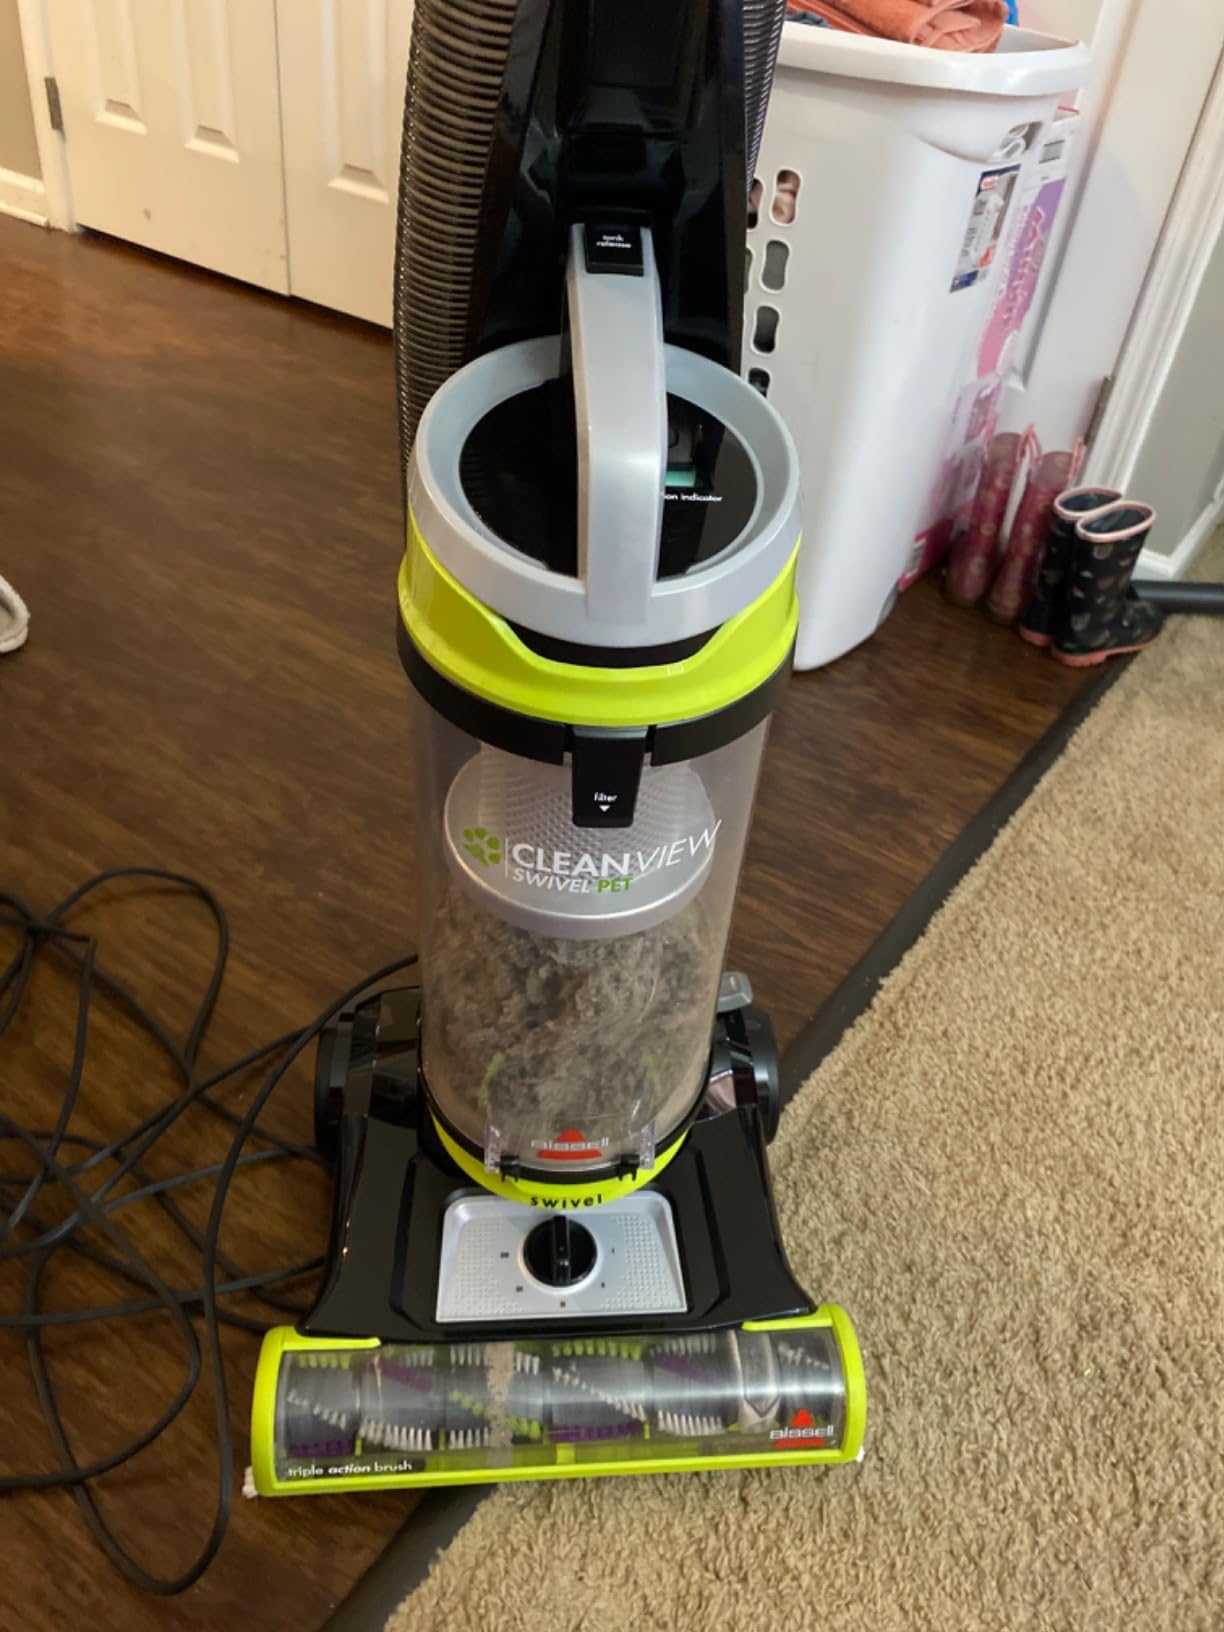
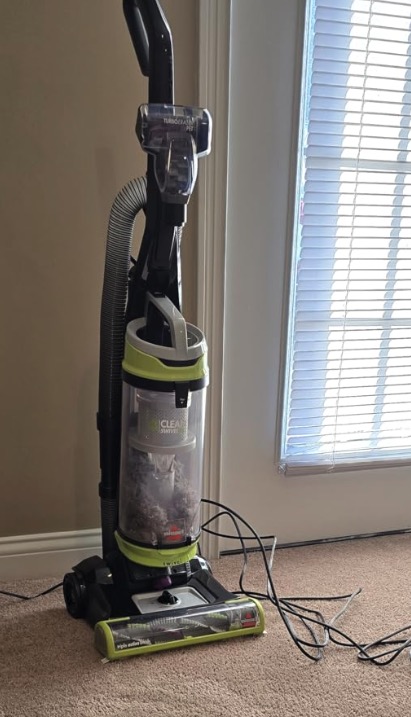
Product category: items_vacuum
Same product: yes